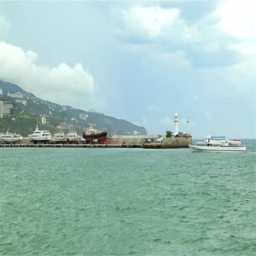
passenger ship comes into the port